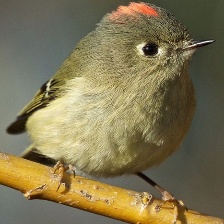
Species: RUBY CROWNED KINGLET
Scientific name: REGULUS CALENDULA